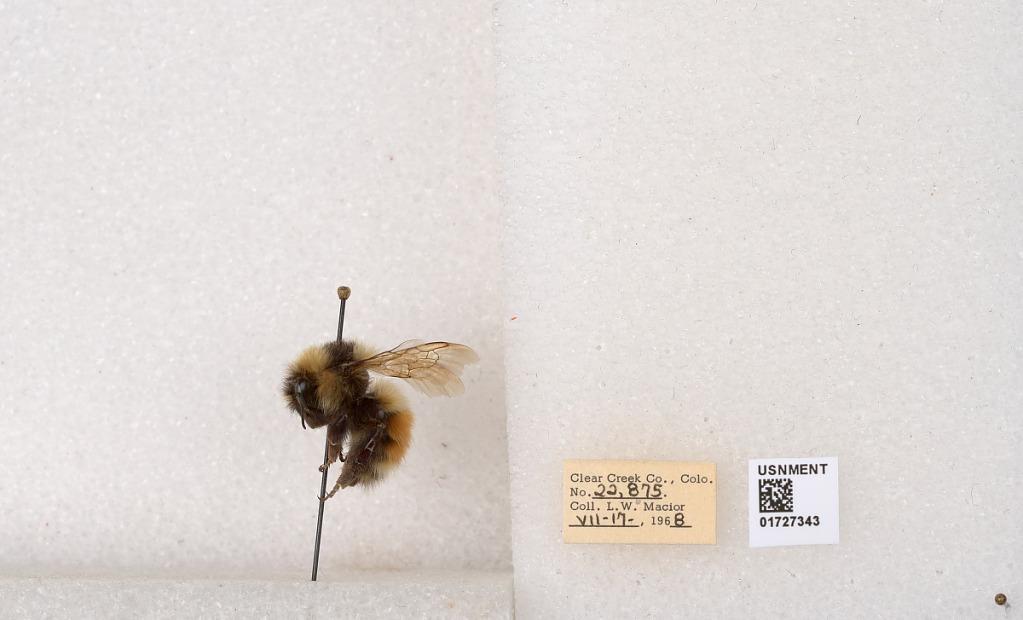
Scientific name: Bombus (Pyrobombus) sylvicola Kirby
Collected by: L. Macior
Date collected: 1968-7-17
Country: United States
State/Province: Colorado
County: Clear Creek
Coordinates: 39.6891, -105.644